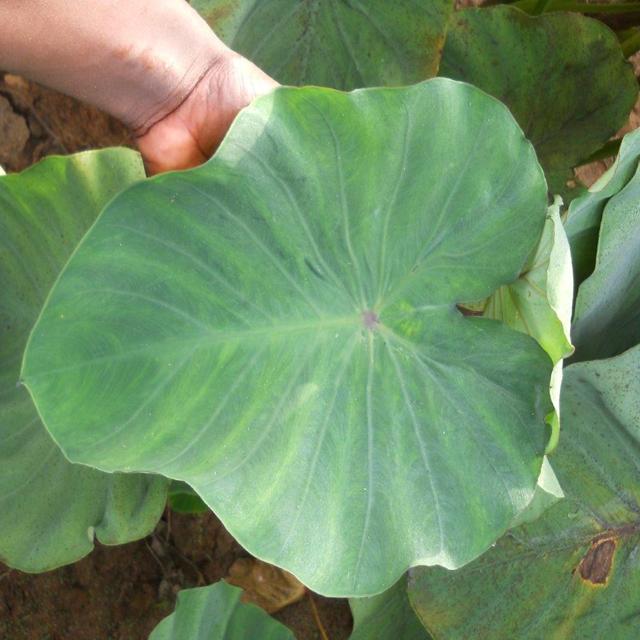
Label: Healthy